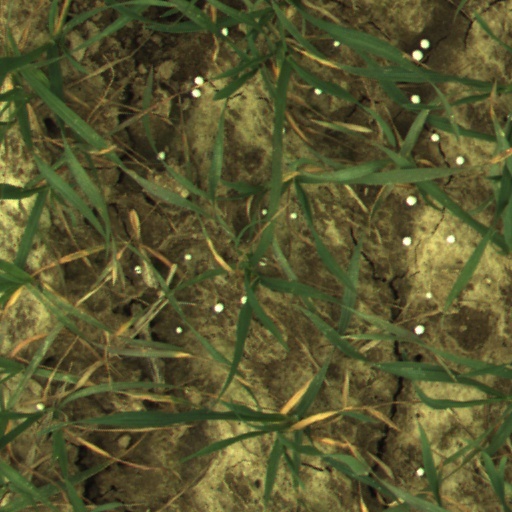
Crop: wheat